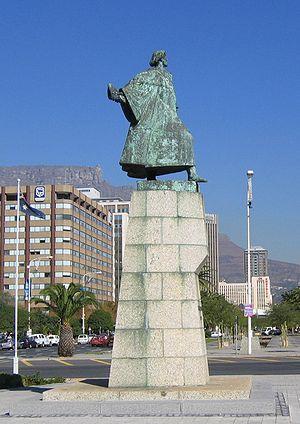
La colonie du Cap était située en Afrique du Sud et fut établie à partir de la ville du Cap fondée en 1652.
L'histoire de la Colonie du Cap en Afrique du Sud commence en 1488 lorsque le navigateur portugais Bartolomeu Dias, atteint le Cap de Bonne-Espérance puis lorsqu'en 1497, Vasco de Gama le franchit pour trouver le chemin vers la route des Indes.
L’art contemporain africain s'inspire aussi bien des traditions du continent que des réalités urbaines contemporaines de l'Afrique.
Bartolomeu Dias ; est un explorateur portugais.